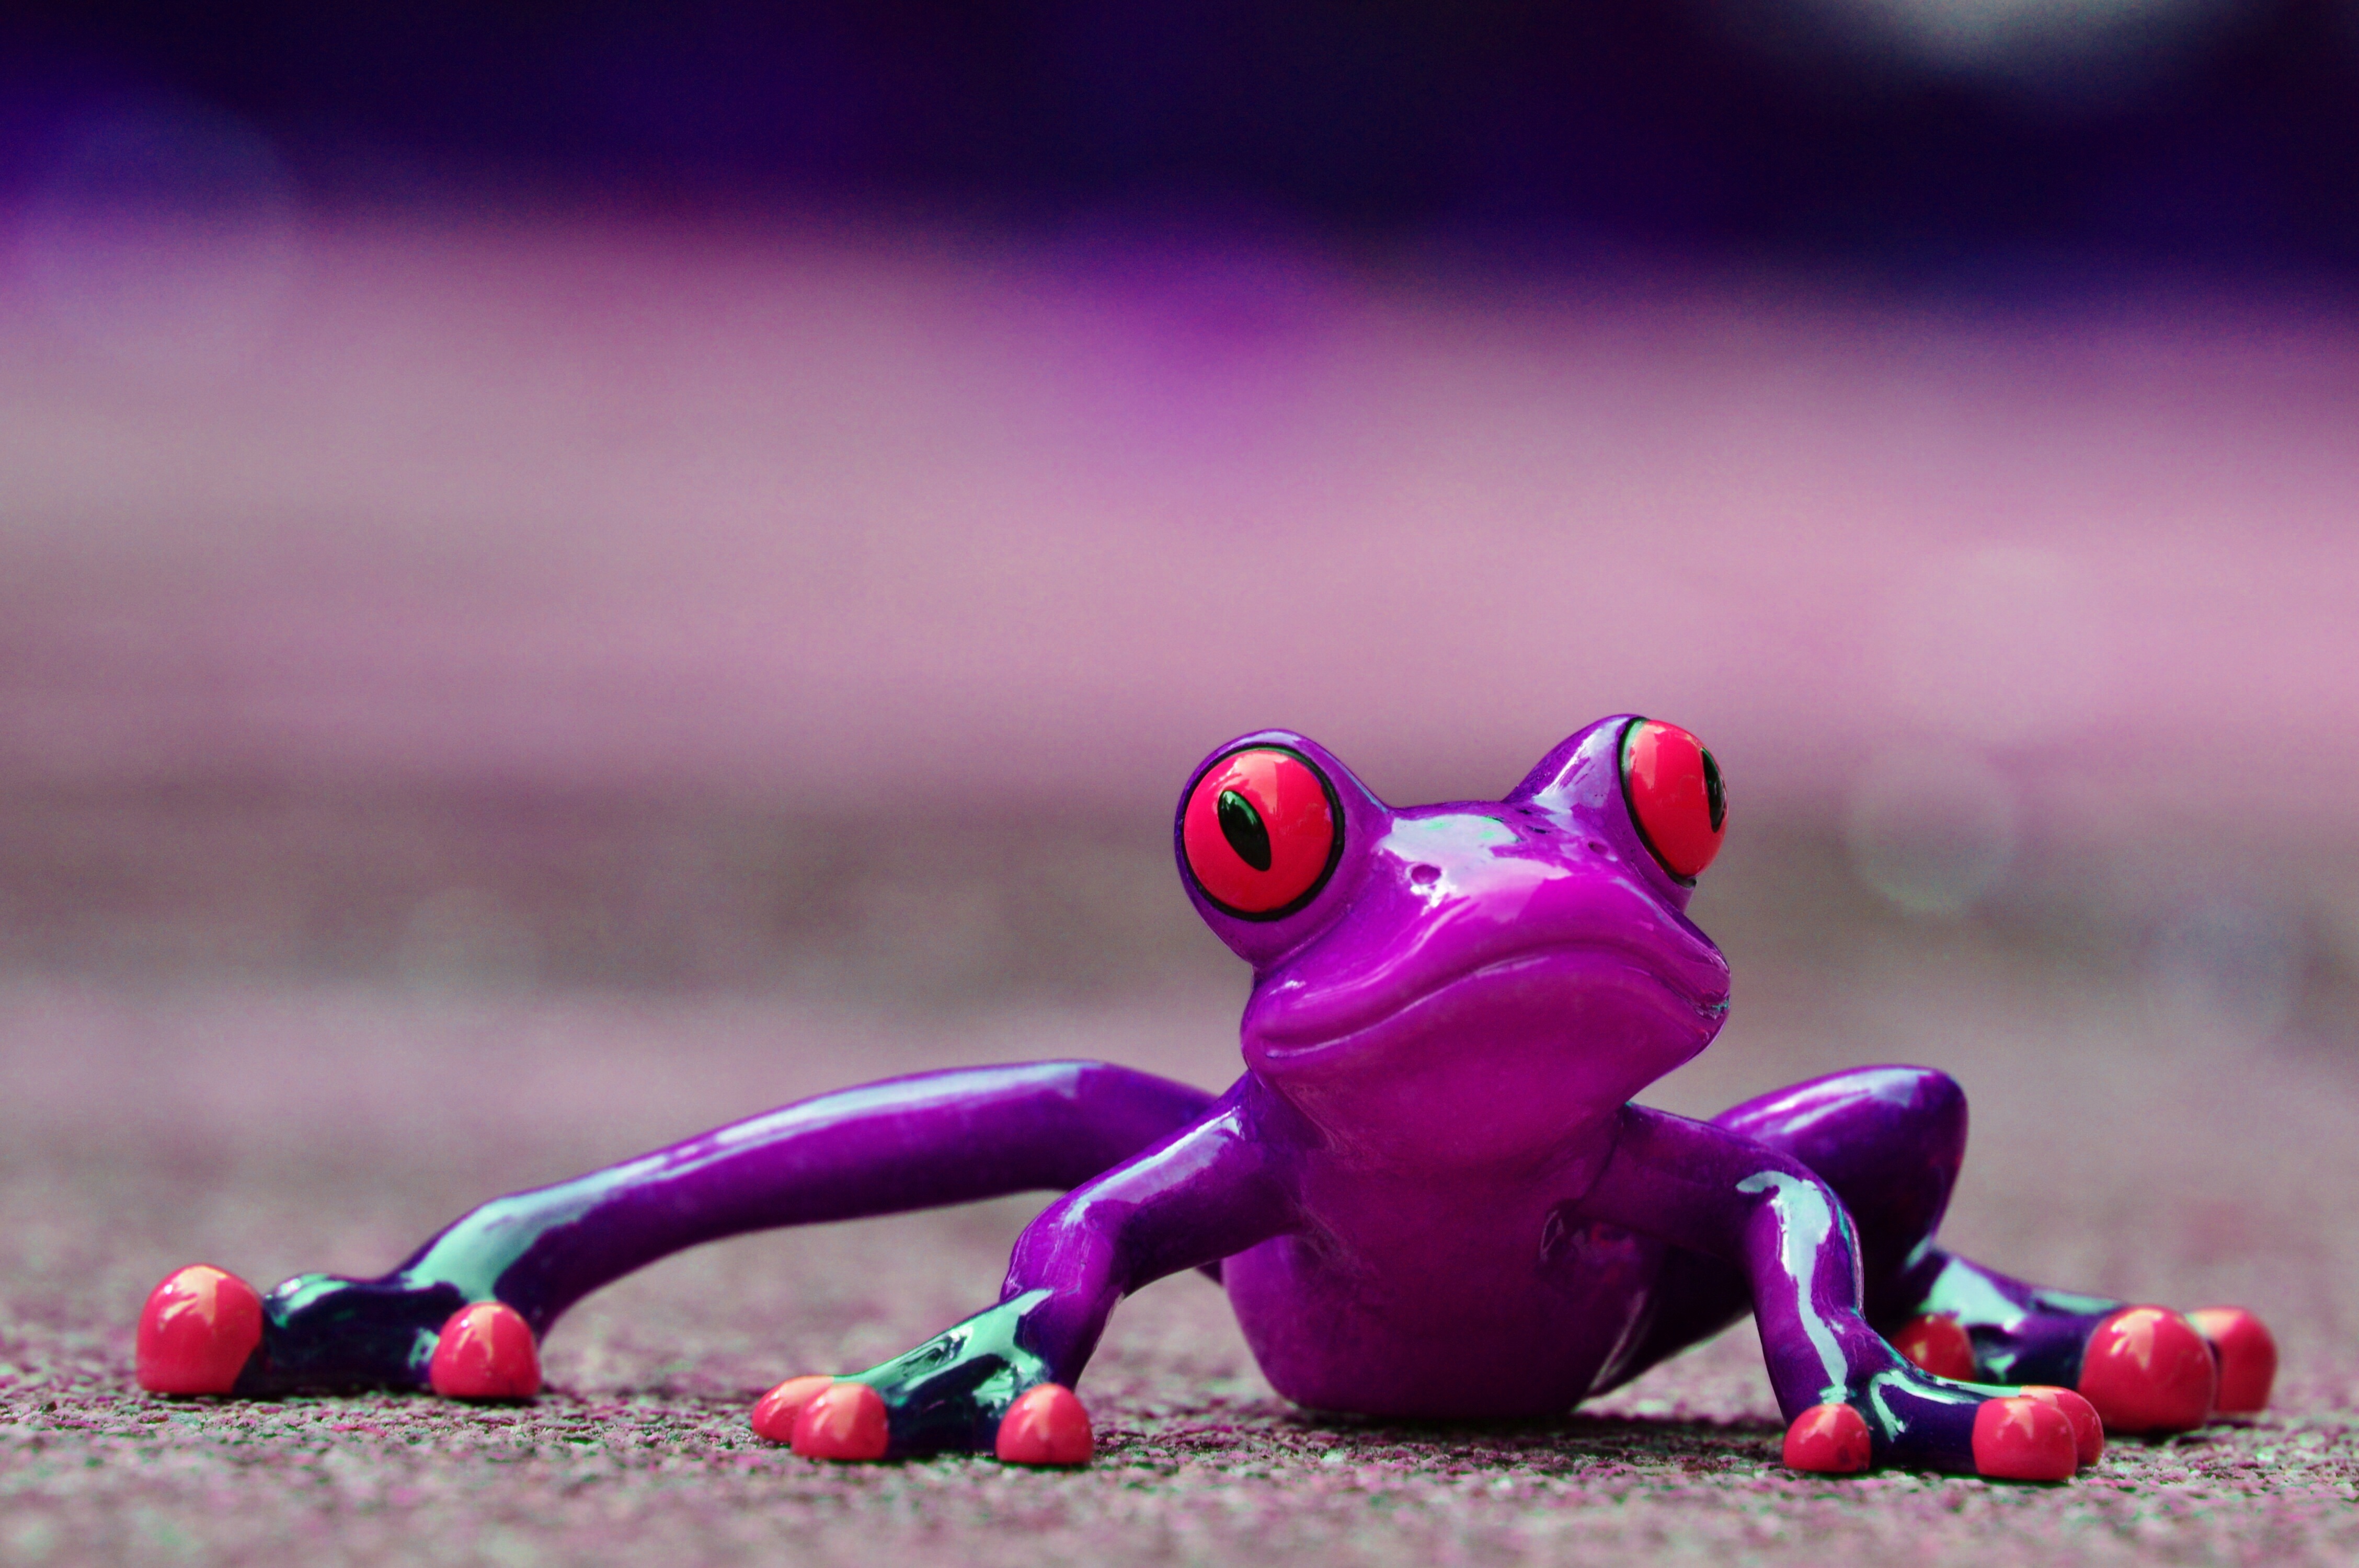
sweet, purple, animal, cute, frog, amphibian, fun, figure, lurking, funny, frog eyes